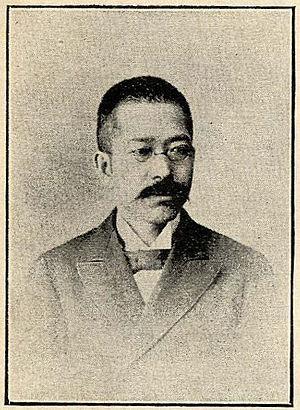
Taguchi Ukichi est un universitaire japonais né le 12 juin 1855 et mort le 13 avril 1905, spécialisé dans l'étude de l'Histoire. Il est par ailleurs un élu de la Chambre des représentants en 1894.
L'affaire Kume est une controverse universitaire qui se déroule au Japon, à l'ère Meiji. Elle porte sur l'analyse faite par l'historien Kume Kunitake des documents historiques retraçant la fondation mythique du Japon. Dans l'édition d'octobre 1891 de la revue Shigaku zasshi, il soutient que le shintō est une croyance religieuse dépassée ; une affirmation qui fait grand bruit dans un pays où le pouvoir en place vient d'instaurer un shintoïsme d'État dont l'origine divine de la lignée impériale est l'un des piliers fondateurs. En effet, la republication de l'article de Kume, le 25 janvier 1892, dans une revue au lectorat plus large, fait éclater une polémique publique. Attaqué par les milieux conservateurs et religieux, et ne pouvant compter sur des soutiens dans le monde académique, le professeur de l'université impériale de Tokyo est contraint à la démission.